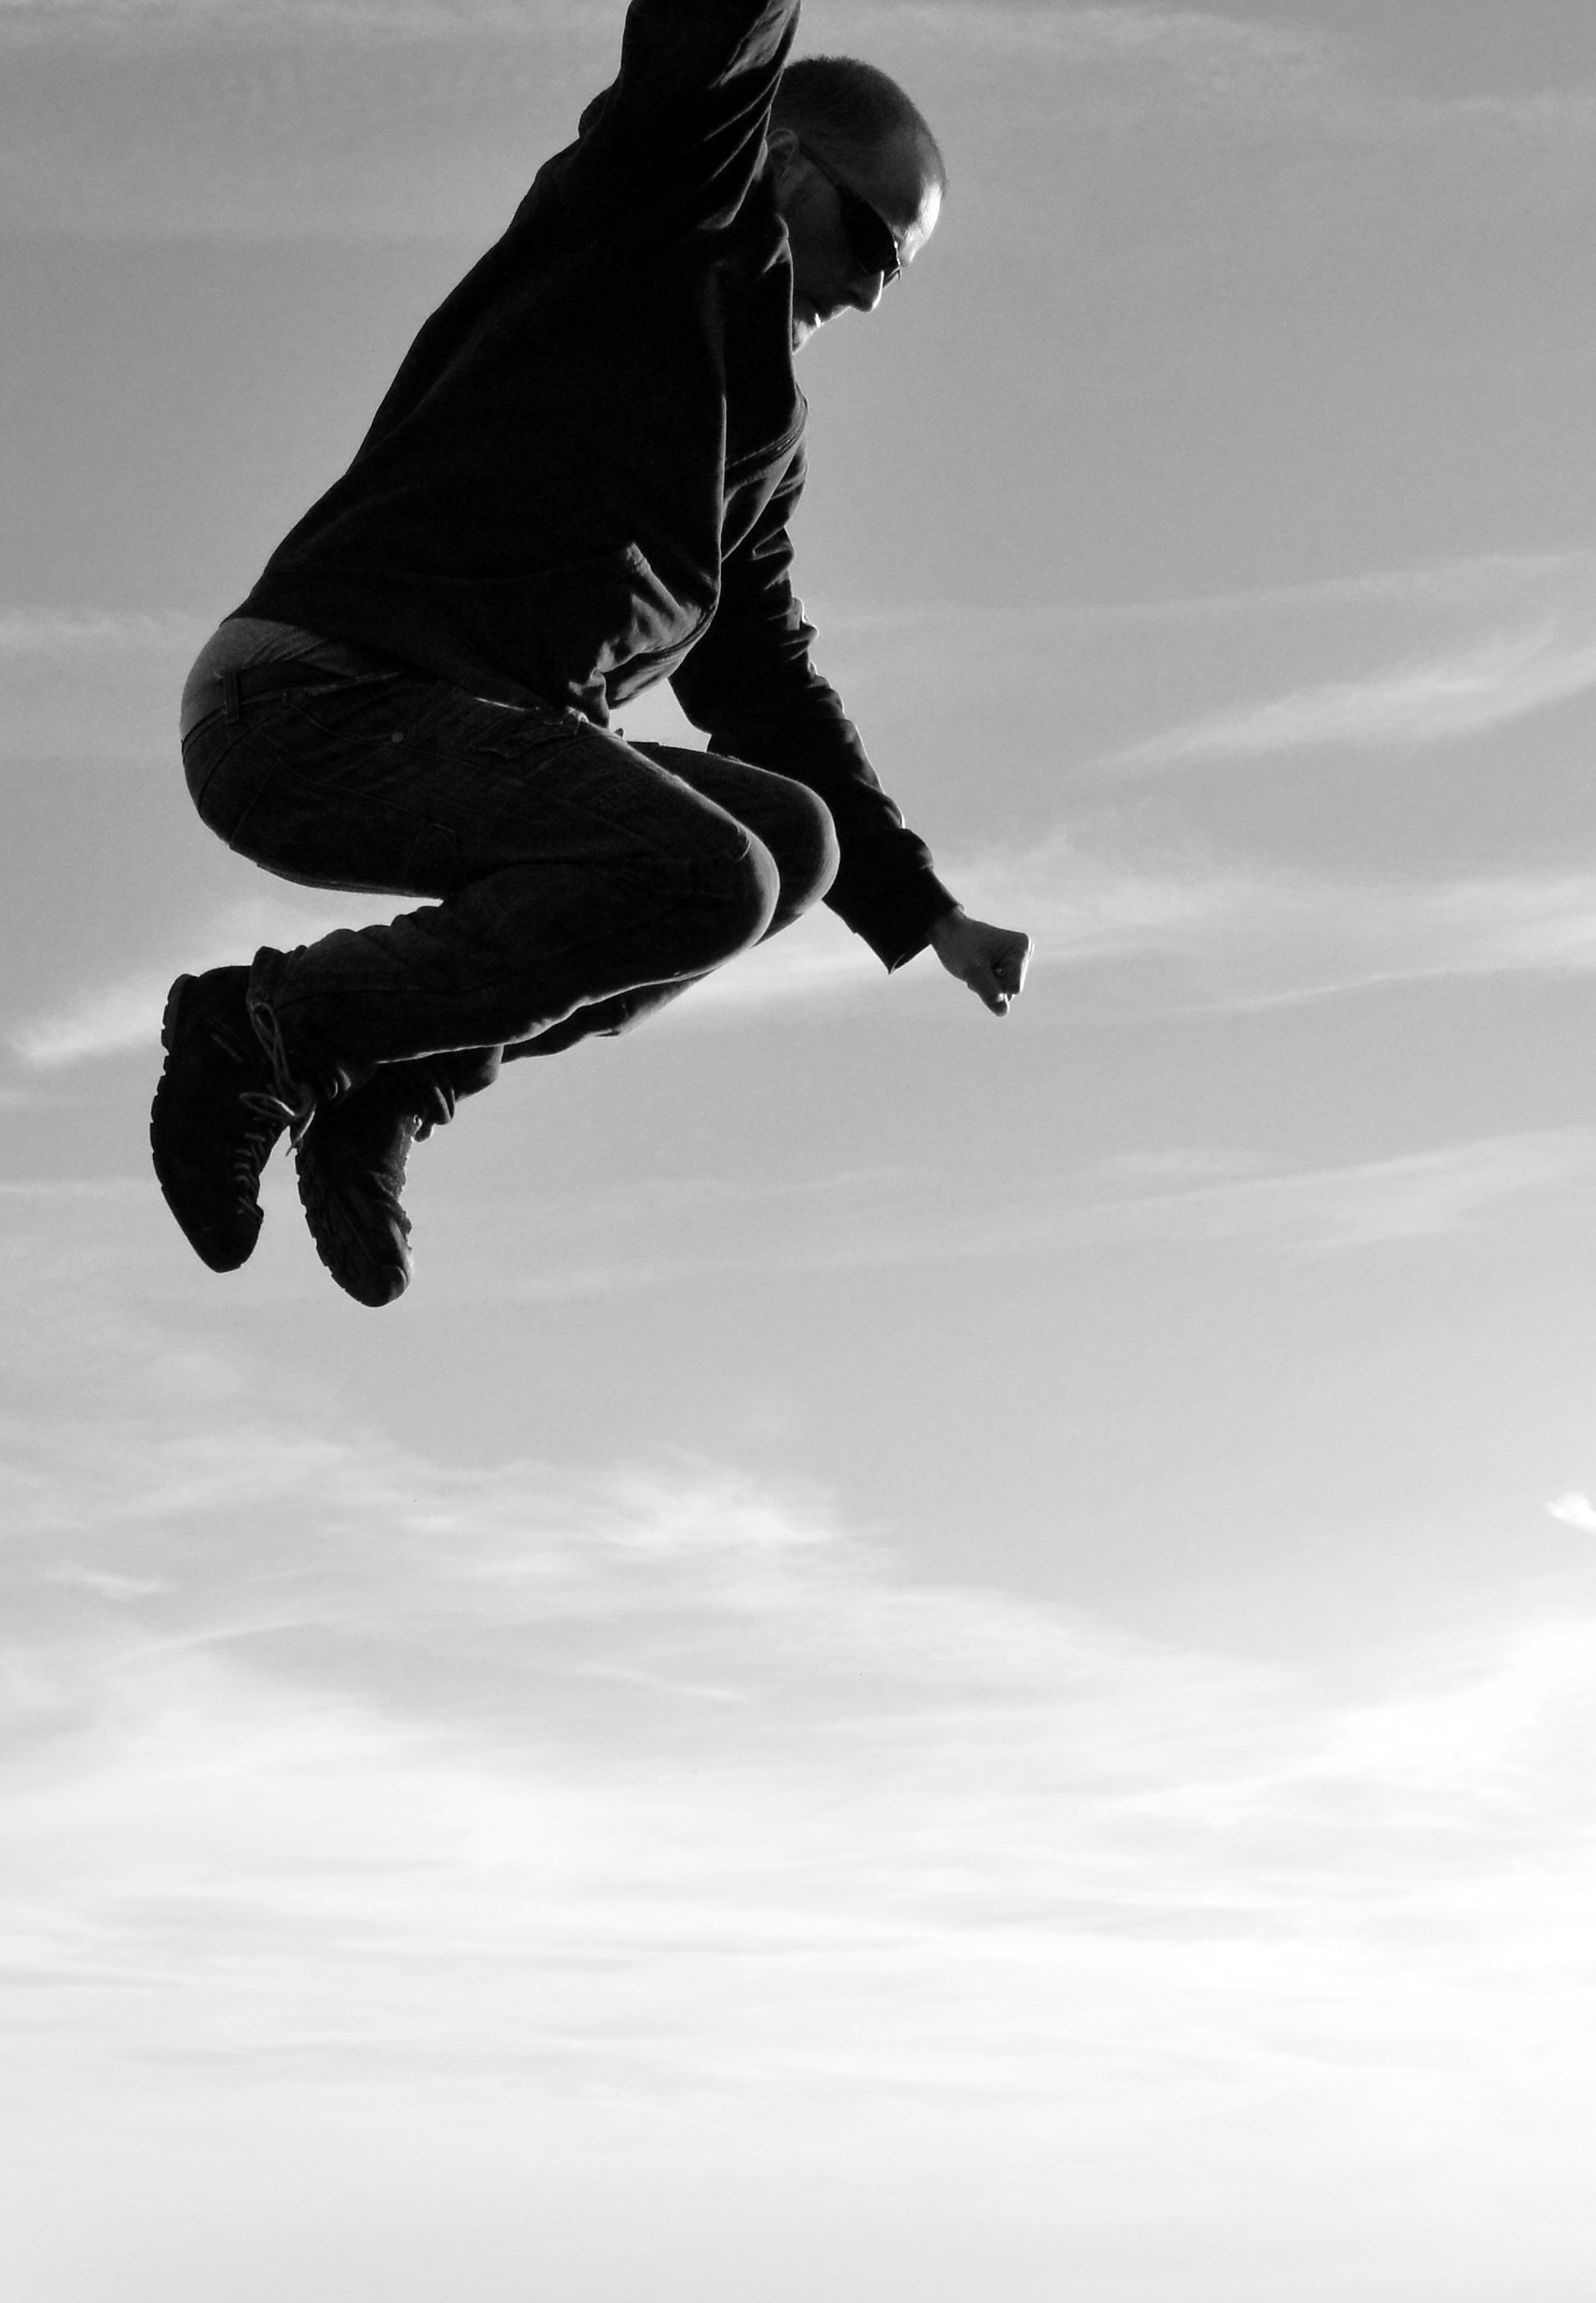
man, silhouette, snow, black and white, sky, white, photography, flying, jump, jumping, high, black, monochrome, snowboard, extreme sport, sports equipment, winter sport, sports, skating, footwear, snowboarding, ice skating, monochrome photography, atmosphere of earth, boardsport